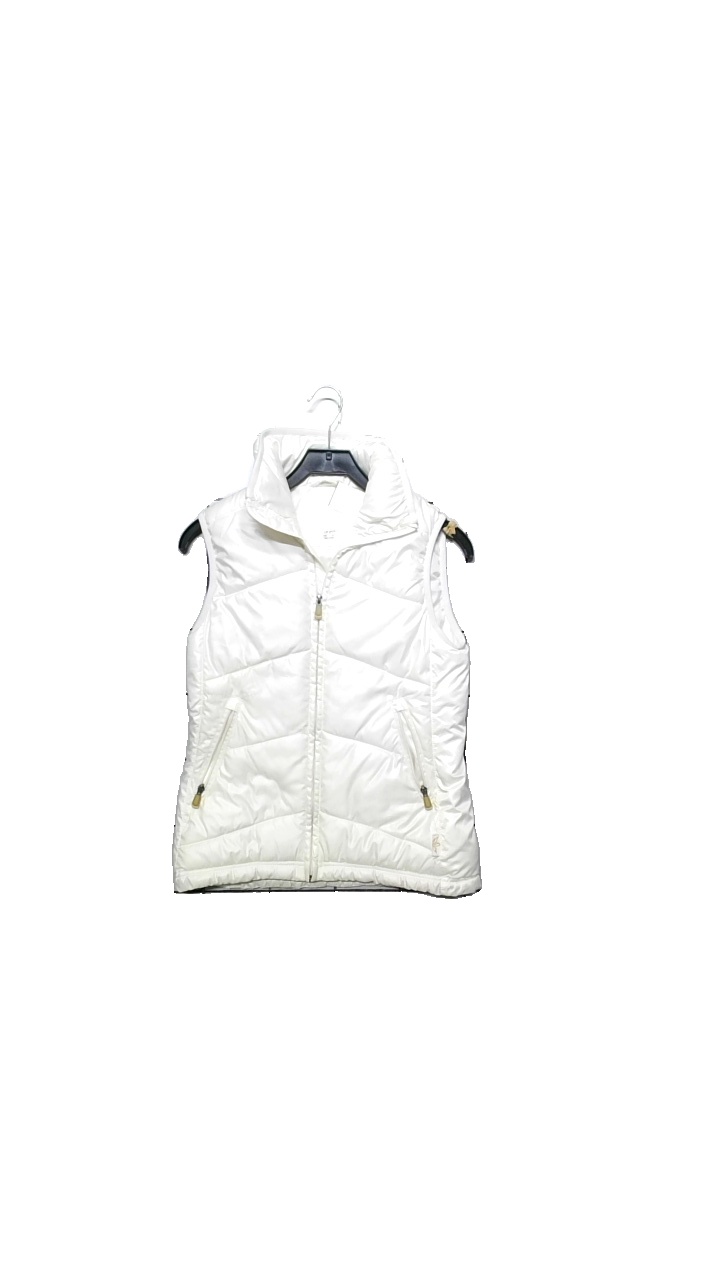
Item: Vest (Ladies)
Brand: H&m
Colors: White
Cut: Regular
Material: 100%Polyester
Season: Winter
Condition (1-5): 4
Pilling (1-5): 4
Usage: Reuse
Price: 100-150